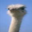
Label: bird